Byattaba

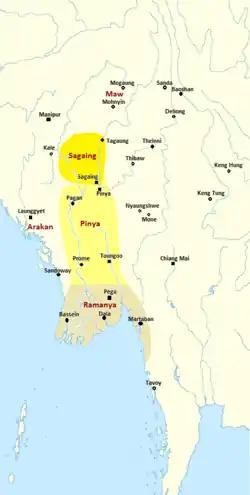
Myanmar 1350: Martaban was then capital of Ramanya

Despite the king's trust in them, the brothers were contemplating a rebellion. The main instigator was Laukpya, who was posted far away from Martaban, and had quickly developed a network of support across the delta province through a series of alliances. The opening came in 1363. That year, the king asked Byattaba to guard the capital Martaban while the king and his retinue went on a months-long elephant hunting trip near the Siamese border. The king, whose main title was Hsinbyushin ("Lord of the White Elephant"), had been searching for a white elephant, considered highly propitious by Burmese sovereigns, since the death of his first white elephant in 1354/55. The king believed that his victory over the Lan Na invasion of 1351–1352 was due to the luck brought by his white elephant. The king and his sizable retinue, consisted of his key advisers, generals and 2000 troops, went on the planned hunting trip, November 1363. The king left the capital in the trusted hands of Byattaba, who in turn was aided by his brothers E Bya Bon and U-Lo.